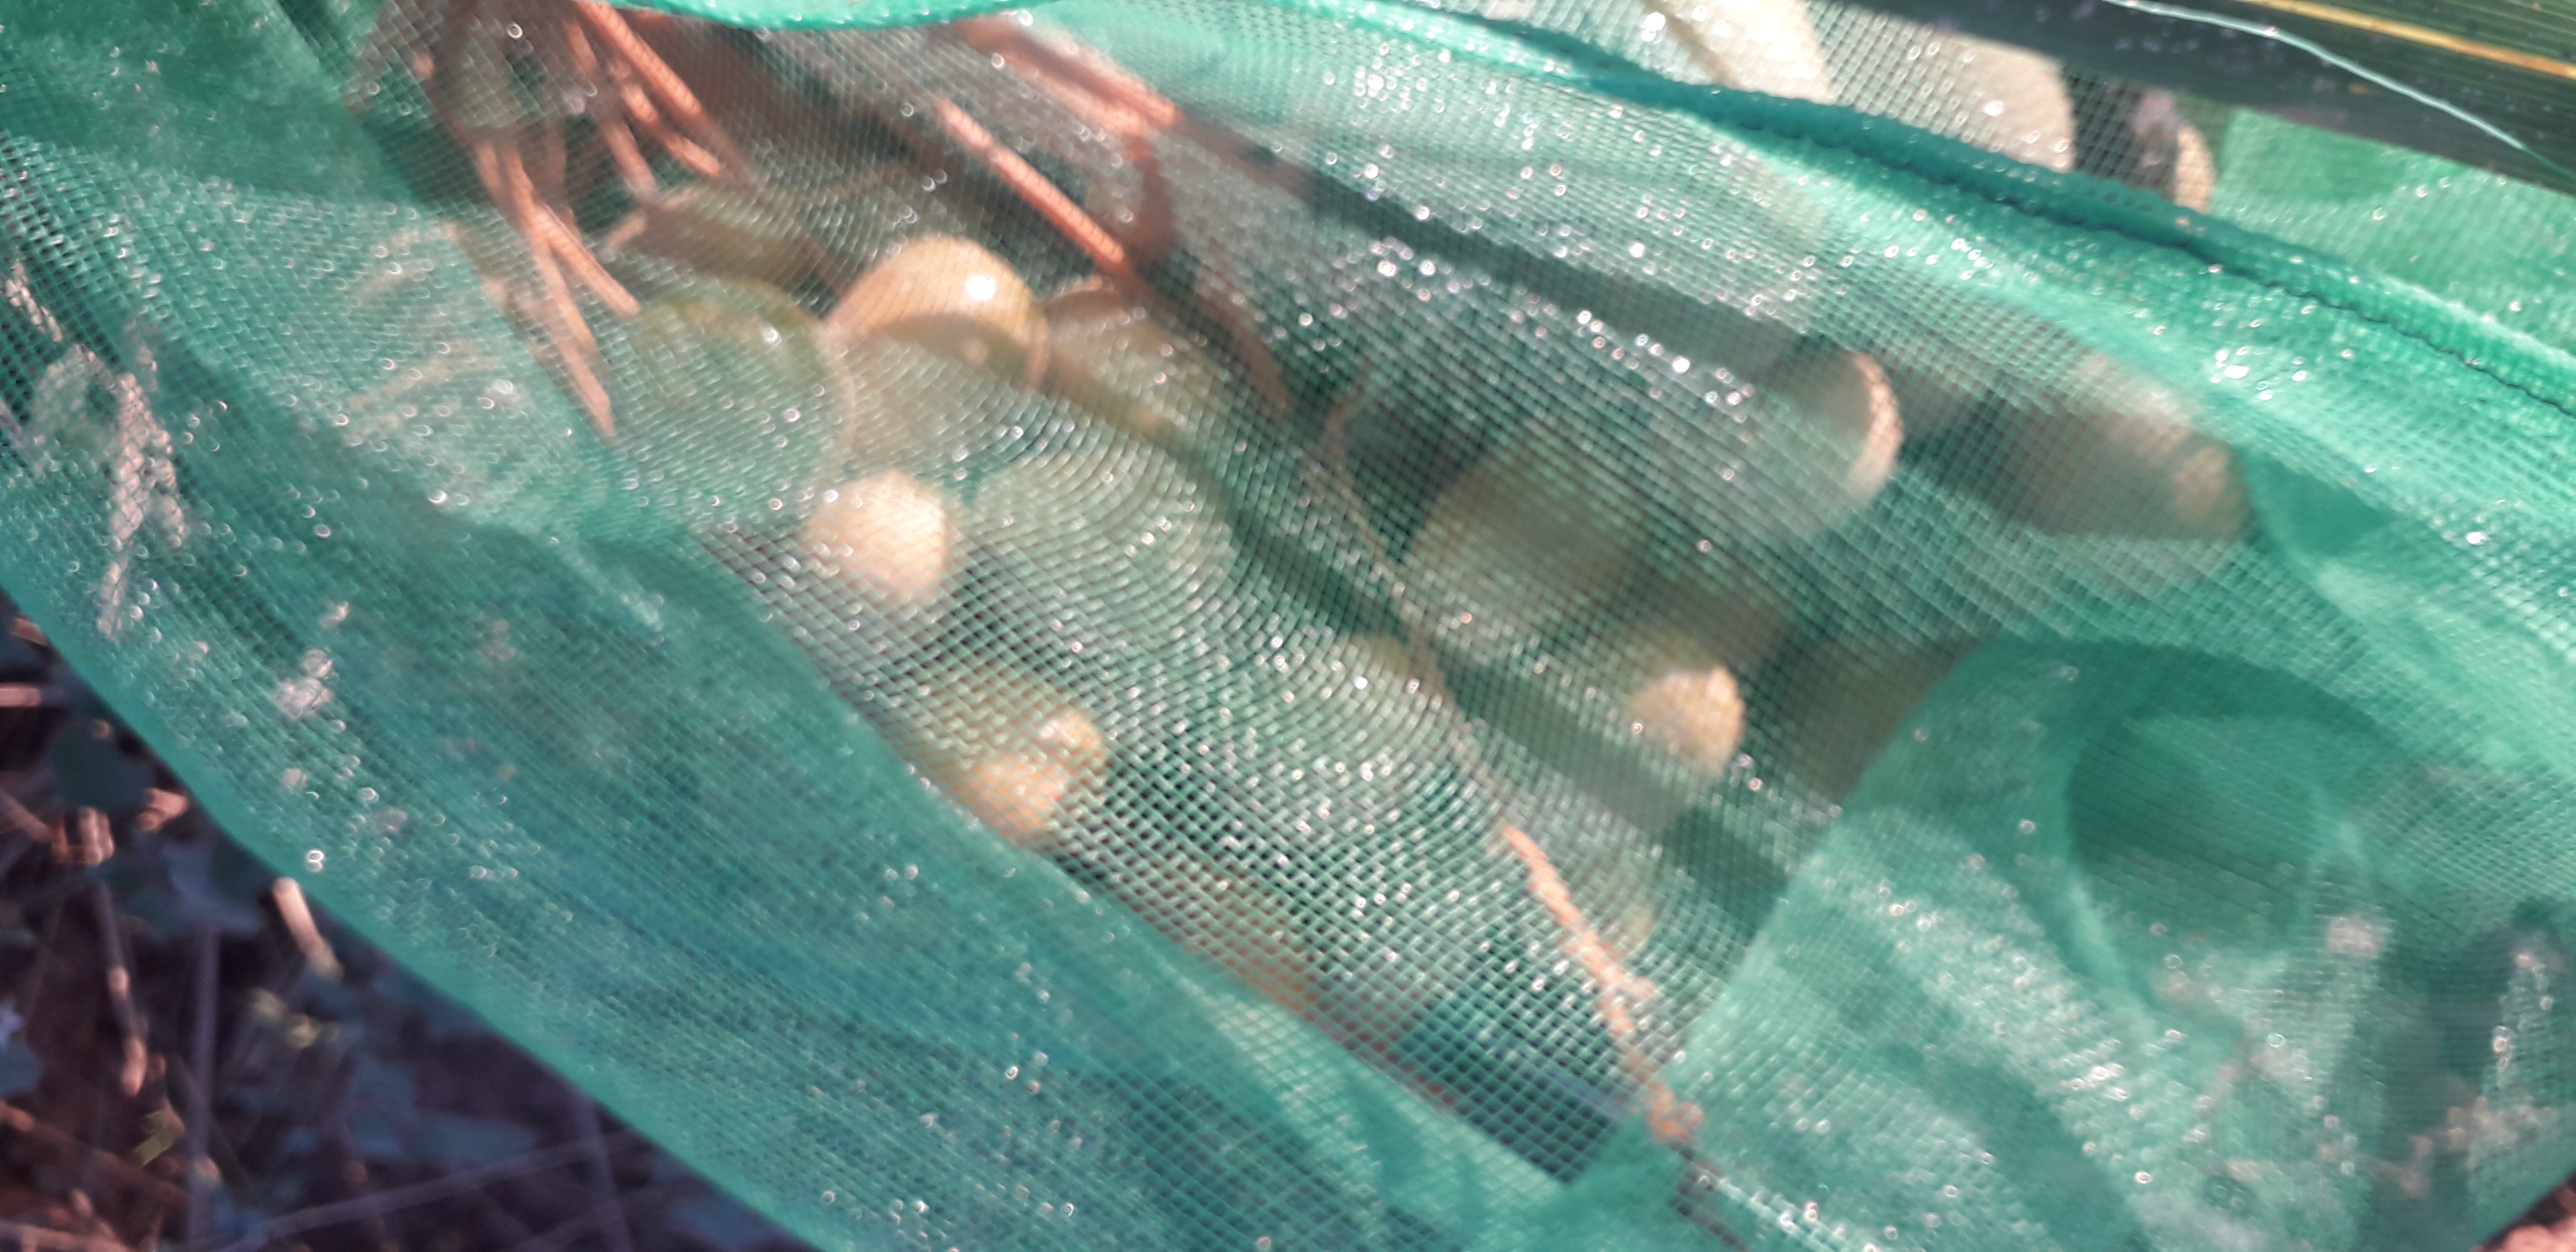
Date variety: Boufagous